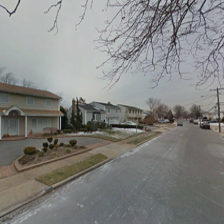
Label: streetView